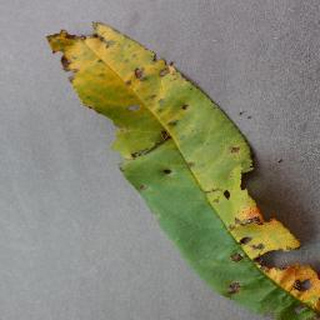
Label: peach_bacterial_spot